Kwong-Chai Chu

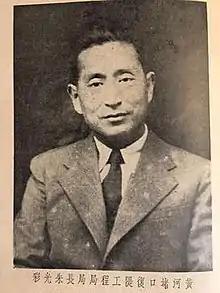
Portrait of Kwong-Chai Chu from the book "Commemorative book of Huayuankou embankment restoration" (1947)

Kwong-Chai Chu (12 December 1901 – 22 April 1992) was a Chinese hydraulic engineer, who received his CIE (Chinese Institute of Engineers) Award in 1947 for "his flood control engineering dealing with the unruly and turbulent Yellow River".